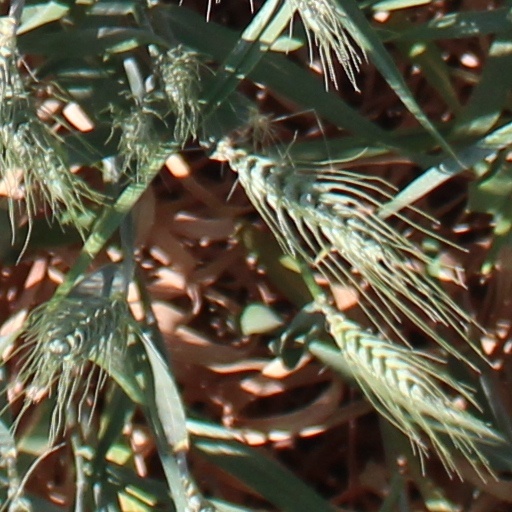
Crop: wheat